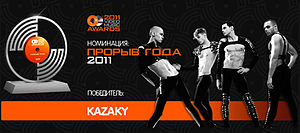
Kazaky
Kazaky, 2011
Kazaky er et ukrainsk band. Bandet består af Kyryll Fedorenko, Artur Gaspar, Stas Pavlov og Oleg Zhezhel. Bandet fik deres gennembrud i 2010 med nummeret "In the middle", som blev en kæmpesucces på Youtube. Bandet har siden udgivet flere singler og to album.